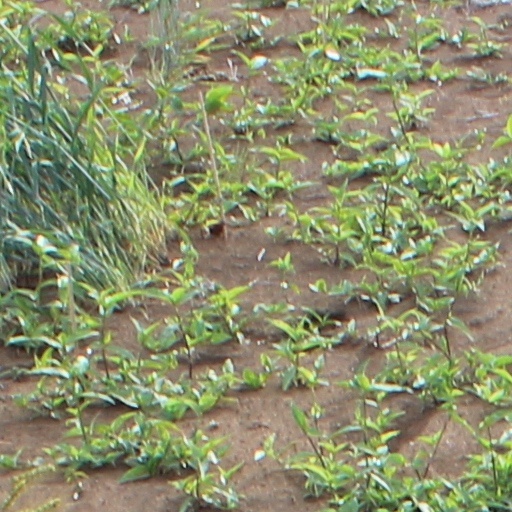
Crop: wheat